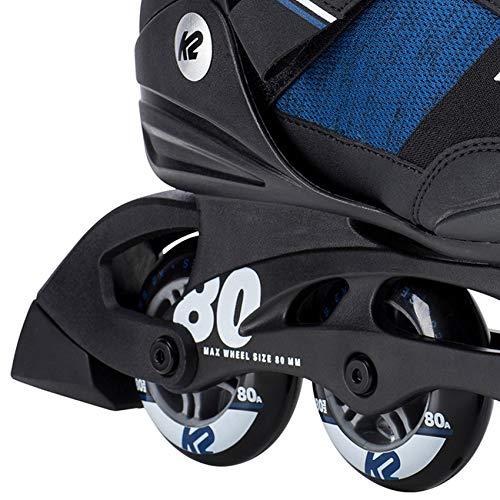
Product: K2 F.I.T. 80 Boa Inline Skates
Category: Sports & Outdoors | Outdoor Recreation | Skates, Skateboards & Scooters | Inline & Roller Skating | Inline Skates | Racing Skates
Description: Great Condition.
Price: $118.76 - $159.95
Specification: Item Weight:         8.5 pounds    |Shipping Weight: 8.5 pounds (View shipping rates and policies)|ASIN: B07HQN57W7|Item model number: I190200901|    #9    in Racing Skates